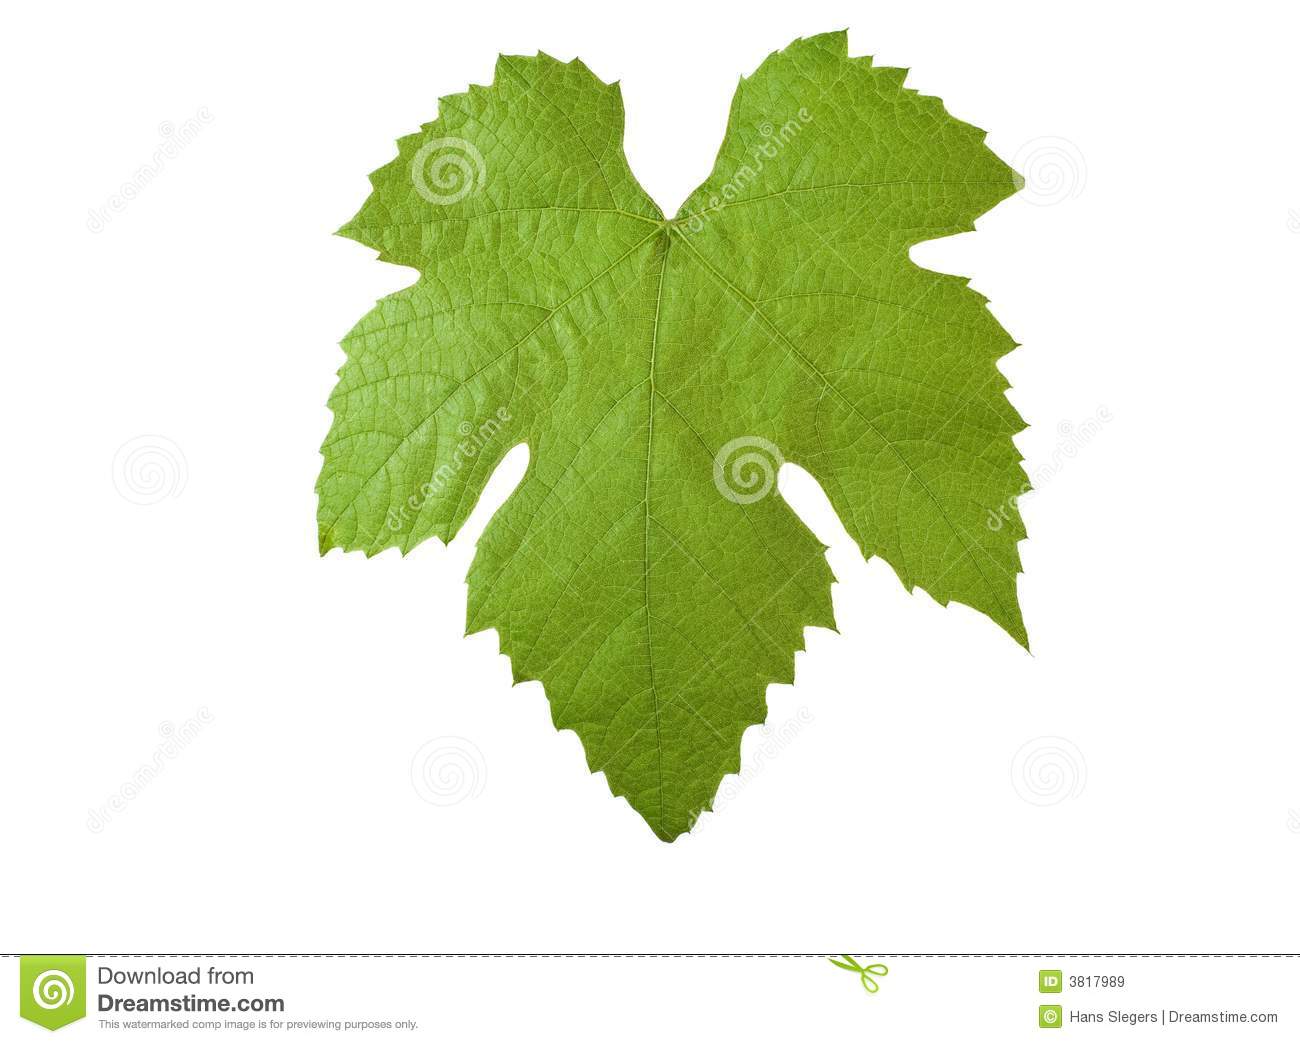
Labels: grape leaf